Baryonyx

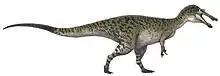
Life restoration

"Baryonyx" had a rudimentary , similar to crocodiles but unlike most theropod dinosaurs. A rugose (roughly wrinkled) surface suggests the presence of a horny pad in the roof of the mouth. The nasal bones were fused, which distinguished "Baryonyx" from other spinosaurids, and a sagittal crest was present above the eyes, on the upper mid-line of the nasals. This crest was triangular, narrow, and sharp in its front part, and was distinct from those of other spinosaurids in ending hind wards in a cross-shaped process. The lacrimal bone in front of the eye appears to have formed a horn core similar to those seen, for example, in "Allosaurus", and was distinct from other spinosaurids in being solid and almost triangular. The occiput was narrow, with the paroccipital processes pointing outwards horizontally, and the were lengthened, descending far below the (the lowermost bone of the occiput). Sereno and colleagues suggested that some of "Baryonyx" cranial bones had been misidentified by Charig and Milner, resulting in the occiput being reconstructed as too deep, and that the skull was instead probably as low, long and narrow as that of "Suchomimus". The front of the dentary in the mandible sloped upwards towards the curve of the snout. The dentary was very long and shallow, with a prominent Meckelian groove on the inner side. The , where the two halves of the lower jaw connected at the front, was particularly short. The rest of the lower jaw was fragile; the hind third was much thinner than the front, with a blade-like appearance. The front part of the dentary curved outwards to accommodate the large front teeth, and this area formed the mandibular part of the rosette. The dentary–like the snout—had many foramina.